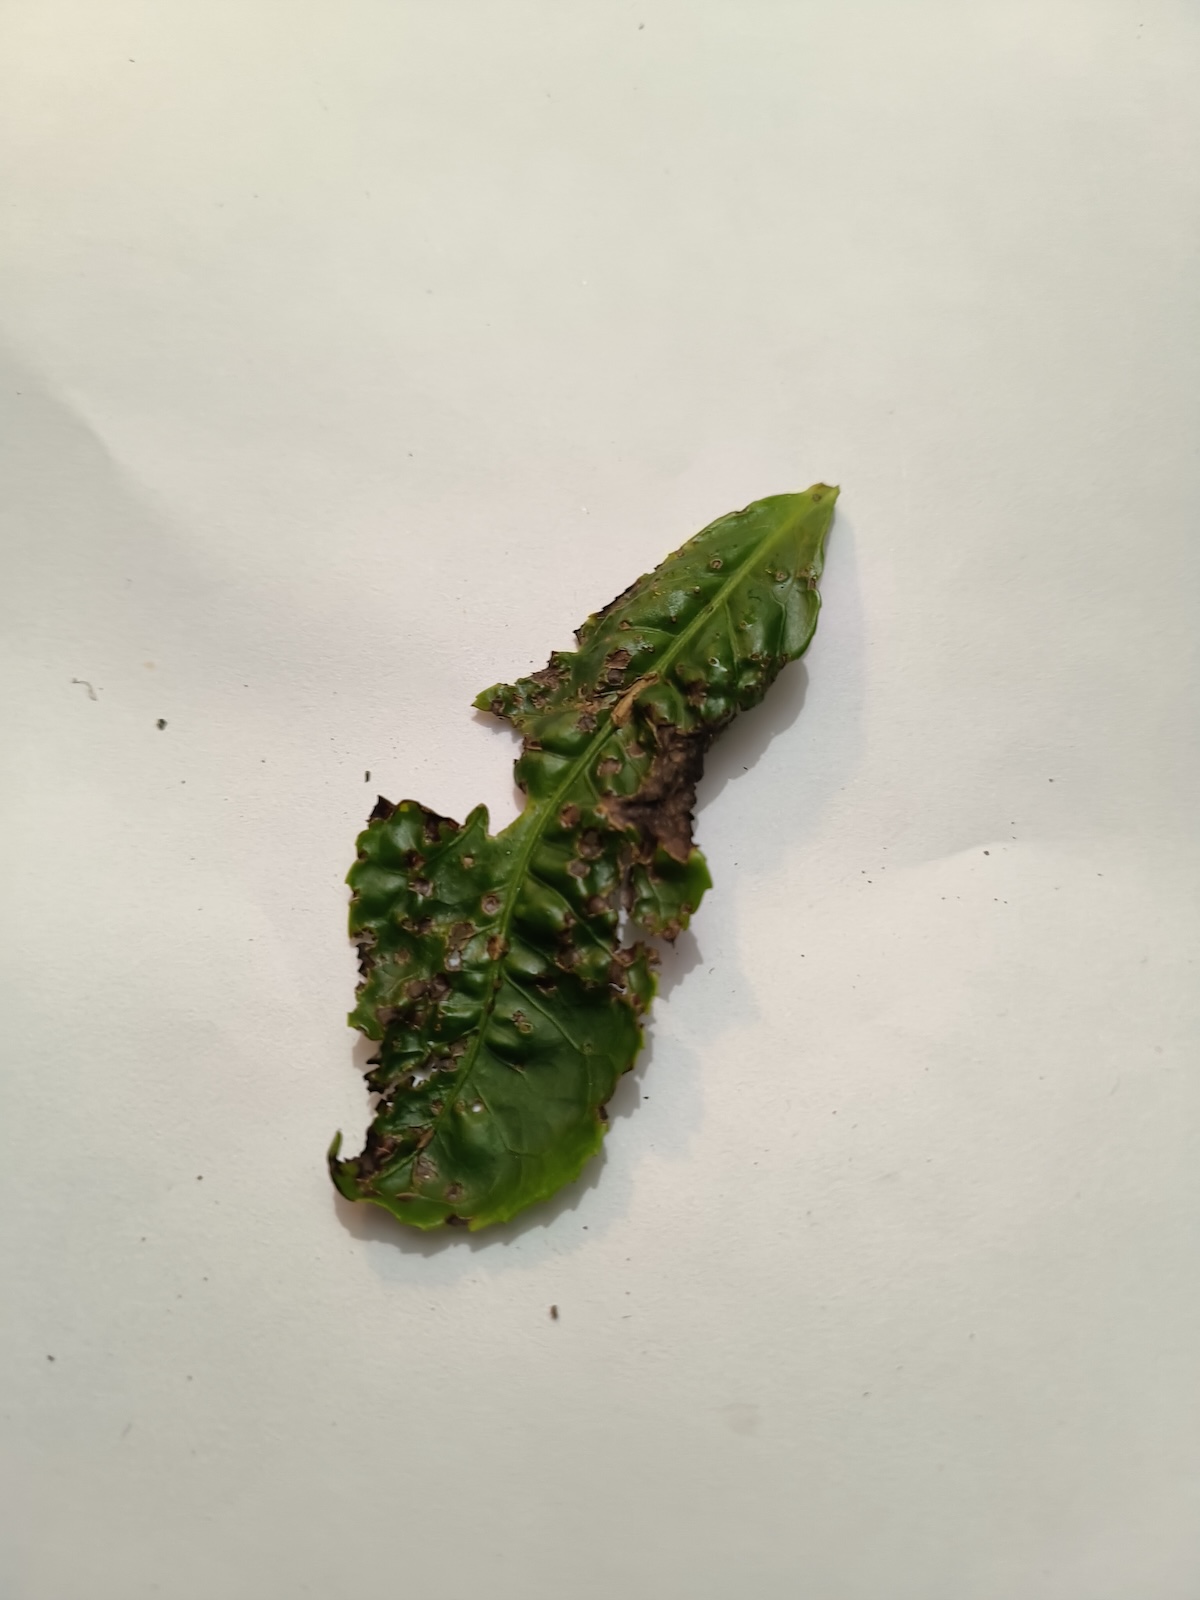
Label: Green mirid bug